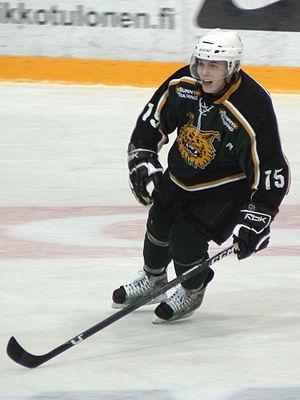
Joonas Rask est un joueur professionnel finlandais de hockey sur glace. Il est le frère de Tuukka Rask.